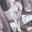
Label: wolf